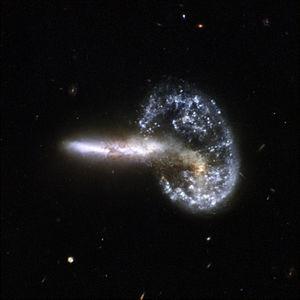
Arp 148, également appelée objet de Mayall, est une galaxie particulière située à environ 500 millions d'années-lumière du Soleil, dans la constellation de la Grande Ourse. Plus précisément, il s'agirait d'un objet résultant de la collision de deux galaxies et donnant naissance à une galaxie à anneau avec un fragment de galaxie irrégulier qui en émerge.
Ces listes de galaxies présentent le dénombrement des galaxies notables selon différents critères.
Voici une liste de galaxies à anneau, c'est-à-dire des galaxies en forme d'anneau, présentée en fonction de leur nom, leur numéro de catalogue et leur distance.